Albert Prince-Cox

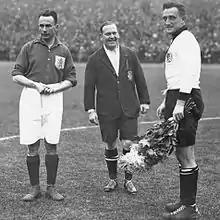
Prince-Cox (middle) refereeing in 1927

Captain Albert James Prince-Cox (8 August 189026 October 1967) was an English football manager, player and referee, boxer, boxing promoter and a fellow of the Royal Meteorological Society.